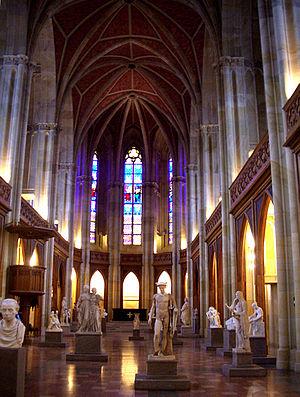
L'église de Friedrichswerder est un édifice néogothique de Berlin situé sur la Schinkelplatz, à côté de l'emplacement de l'académie d'architecture qui avait été bâtie également par Karl Friedrich Schinkel. C'était une église simultanée qui accueillait jusqu'en 1872 le culte luthérien-évangélique et le culte réformé français, puis le culte de l'église unie, jusqu'à la Seconde Guerre mondiale. Elle abrite désormais le Schinkel-Museum faisant partie des Musées d'État de Berlin.